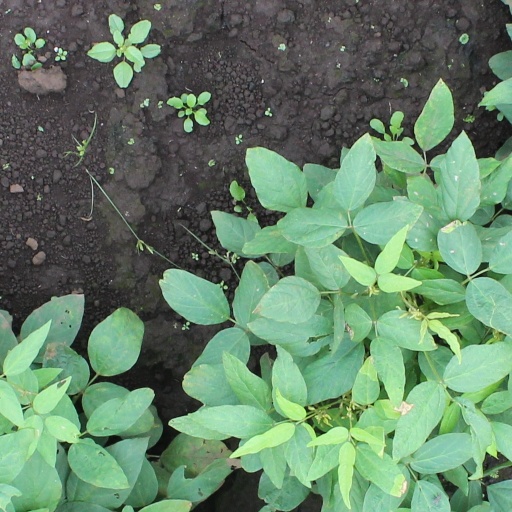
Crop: soybean